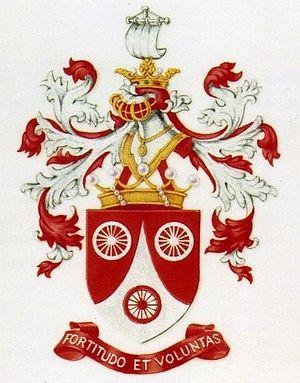
Blason du Chevalier Albert Tricot
Le chevalier Albert Tricot est un chirurgien de formation, qui a développé en Belgique une nouvelle vision de la réadaptation des personnes handicapées dans les années 1950. Il a introduit le sport dans la réadaptation des personnes moins valides en Belgique avec notamment la création de l’Association sportive du Centre de traumatologie et de réadaptation en 1954.